Scop

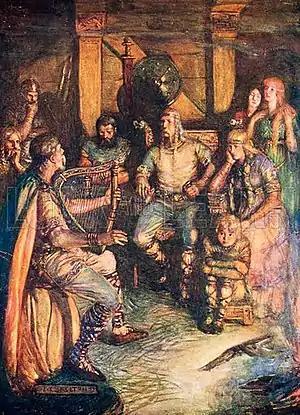
Old English poetry such as "Beowulf" was composed for performance; it is widely supposed that this meant it was chanted by a scop to musical accompaniment. Illustration by Joseph Ratcliffe Skelton, c. 1910

A ( or ) was a poet as represented in Old English poetry. The scop is the Old English counterpart of the Old Norse "", with the important difference that "skald" was applied to historical persons, and scop is used, for the most part, to designate oral poets "within" Old English literature. Very little is known about scops, and their historical existence is questioned by some scholars.